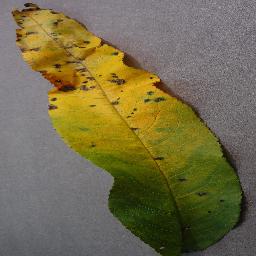
Label: Peach___Bacterial_spot